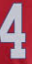
Number: 4